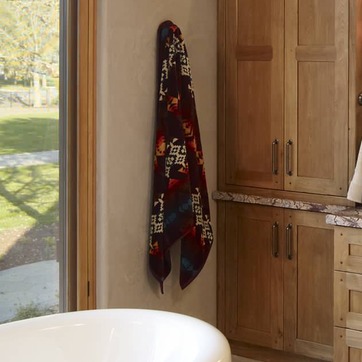
Material: fabric